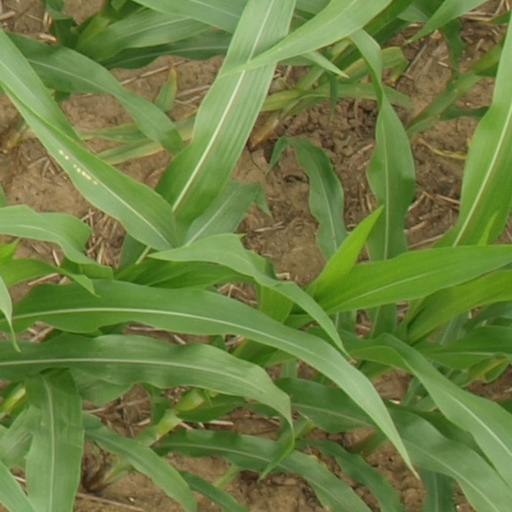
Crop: maize; corn